Frankie Bridge

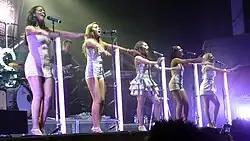
The Saturdays on stage in 2009

In summer 2007, Bridge received a call from executives of a record label, asking her to audition for a new girl group that was being put together. She was initially unsure whether to audition, as she was reluctant to become a member of “another girl band.” After giving it some thought, she agreed to audition. Bridge was successful in auditioning and earned a place in the group along with Vanessa White, Mollie King, Una Healy and former S Club 8 colleague Rochelle Humes.